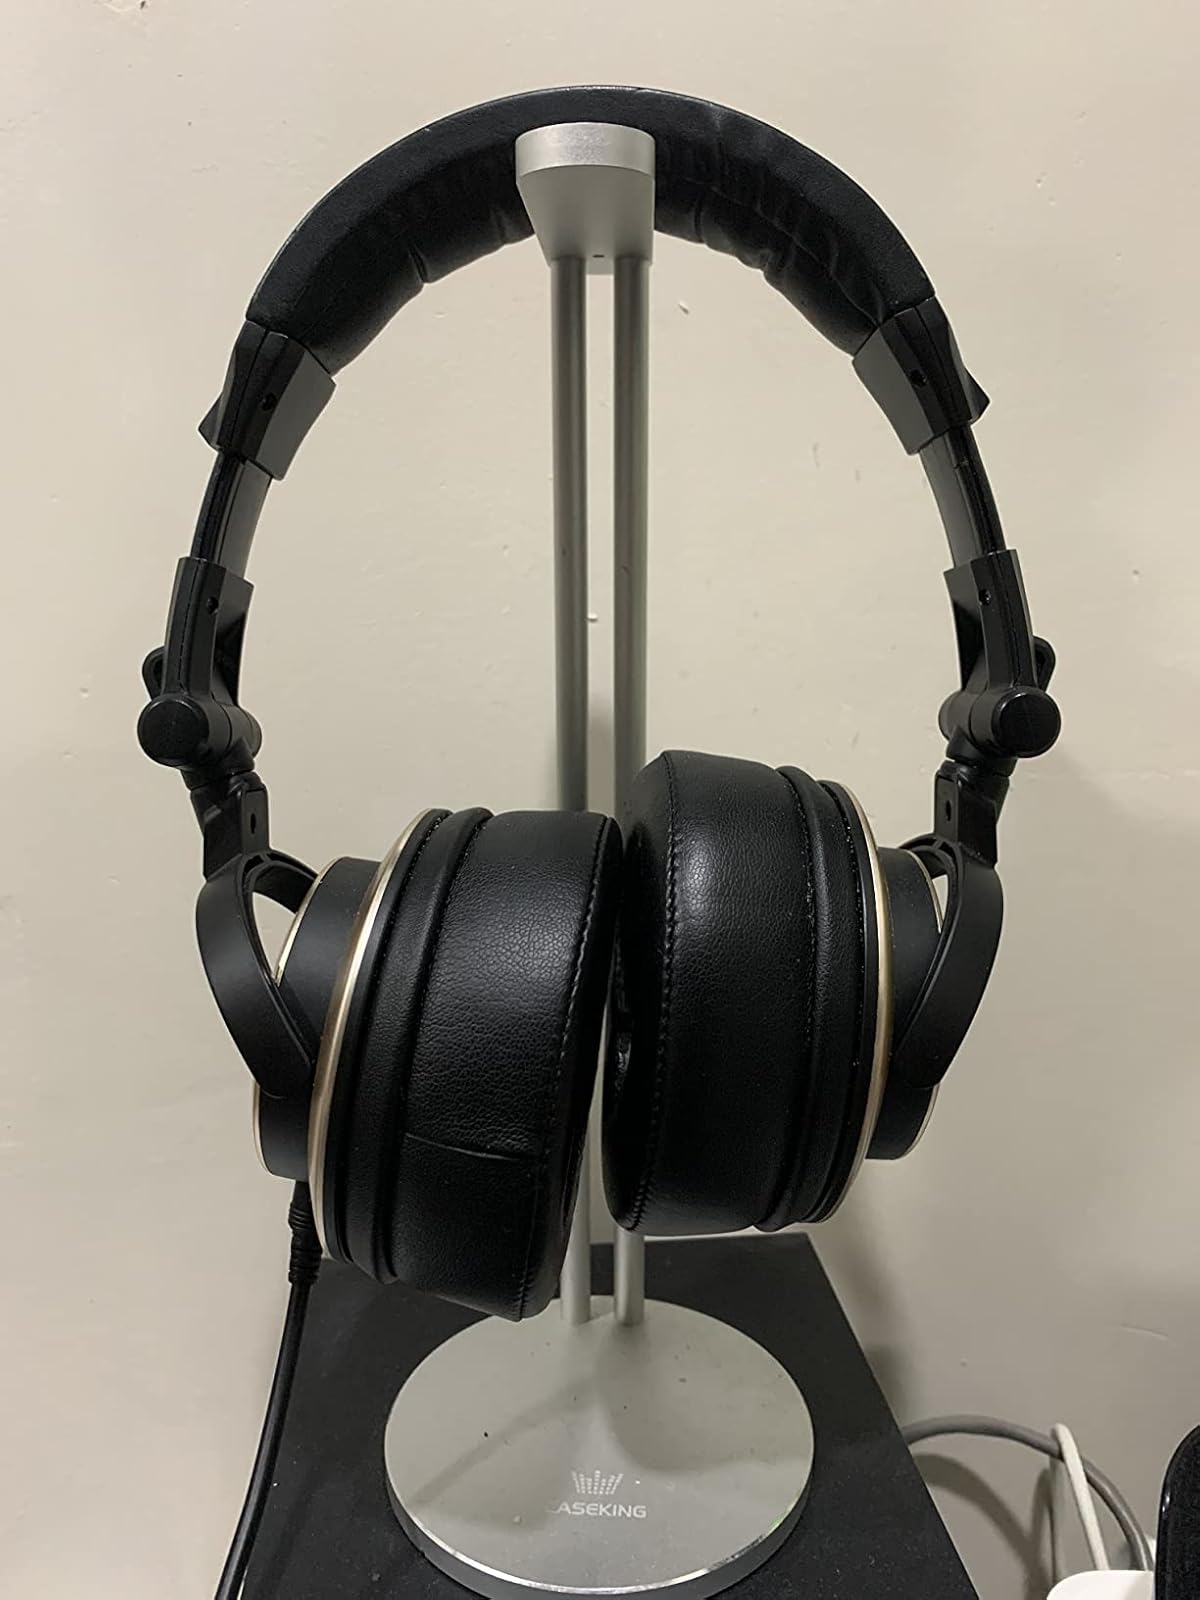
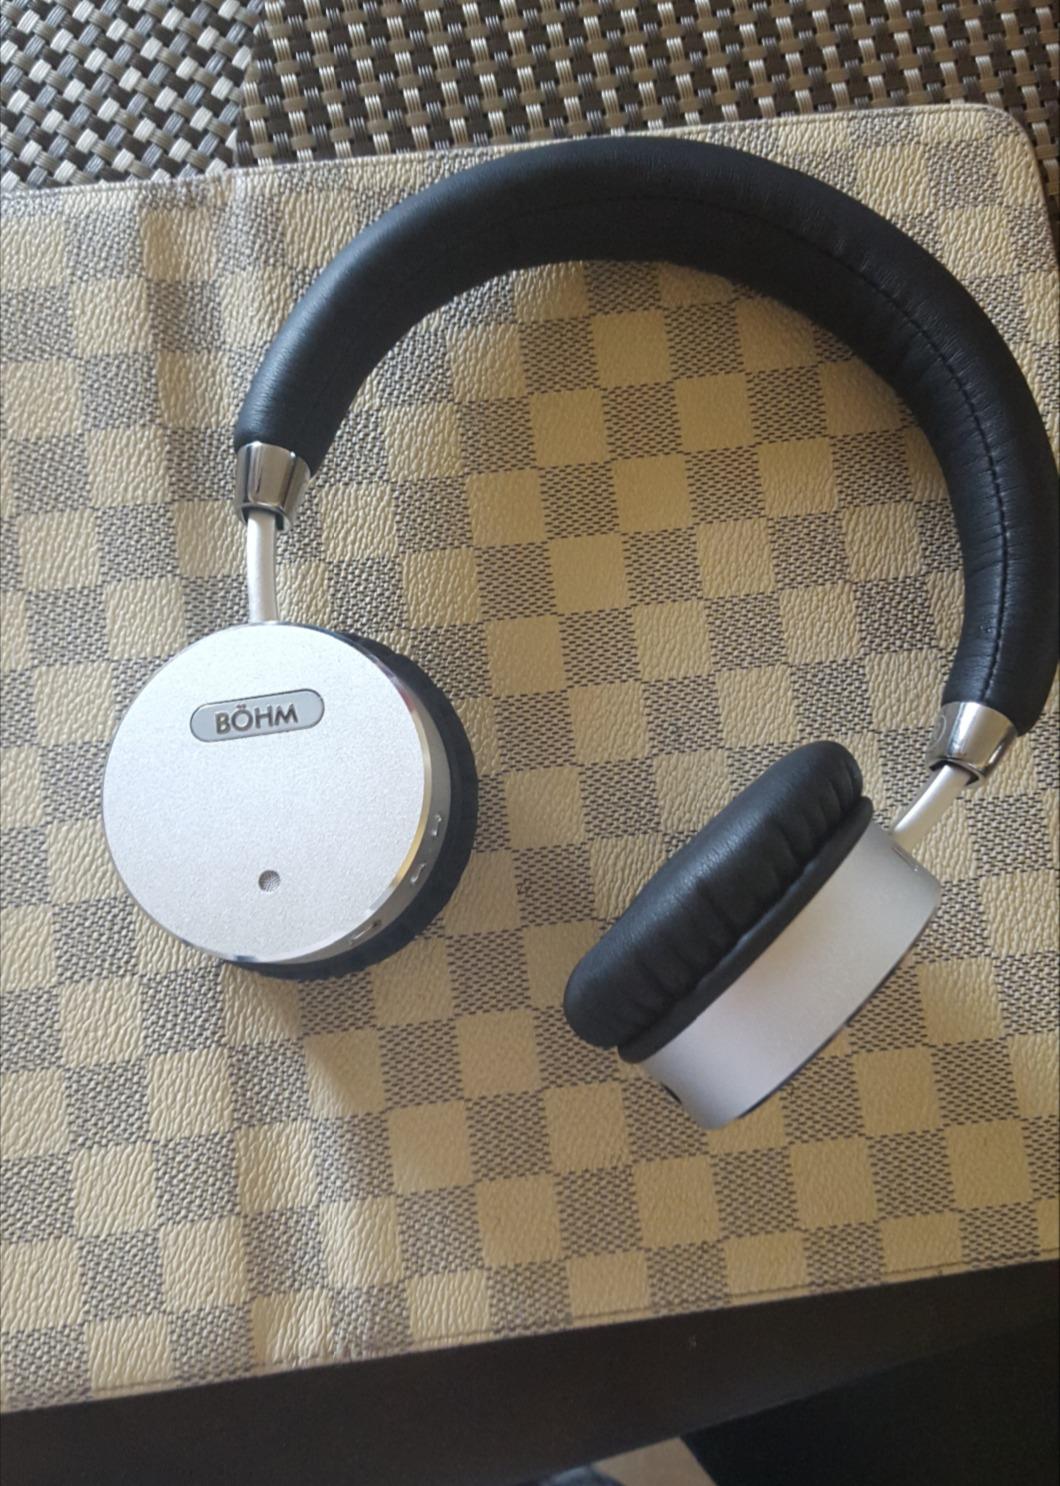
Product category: headphones
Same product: no